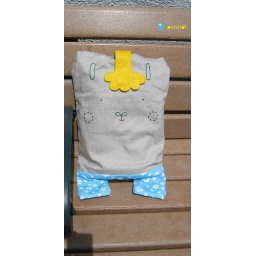
Yellow hair with blue plant in flower pattern)